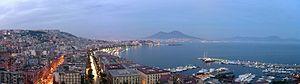
San Giovanni a Teduccio est une ancienne commune italienne, maintenant un quartier populaire de Naples, dans la province éponyme, dans la région de la Campanie dans le sud de l'Italie. Situé sur la Mer Tyrrhénienne, il est peuplé d'environ 25 000 habitants.